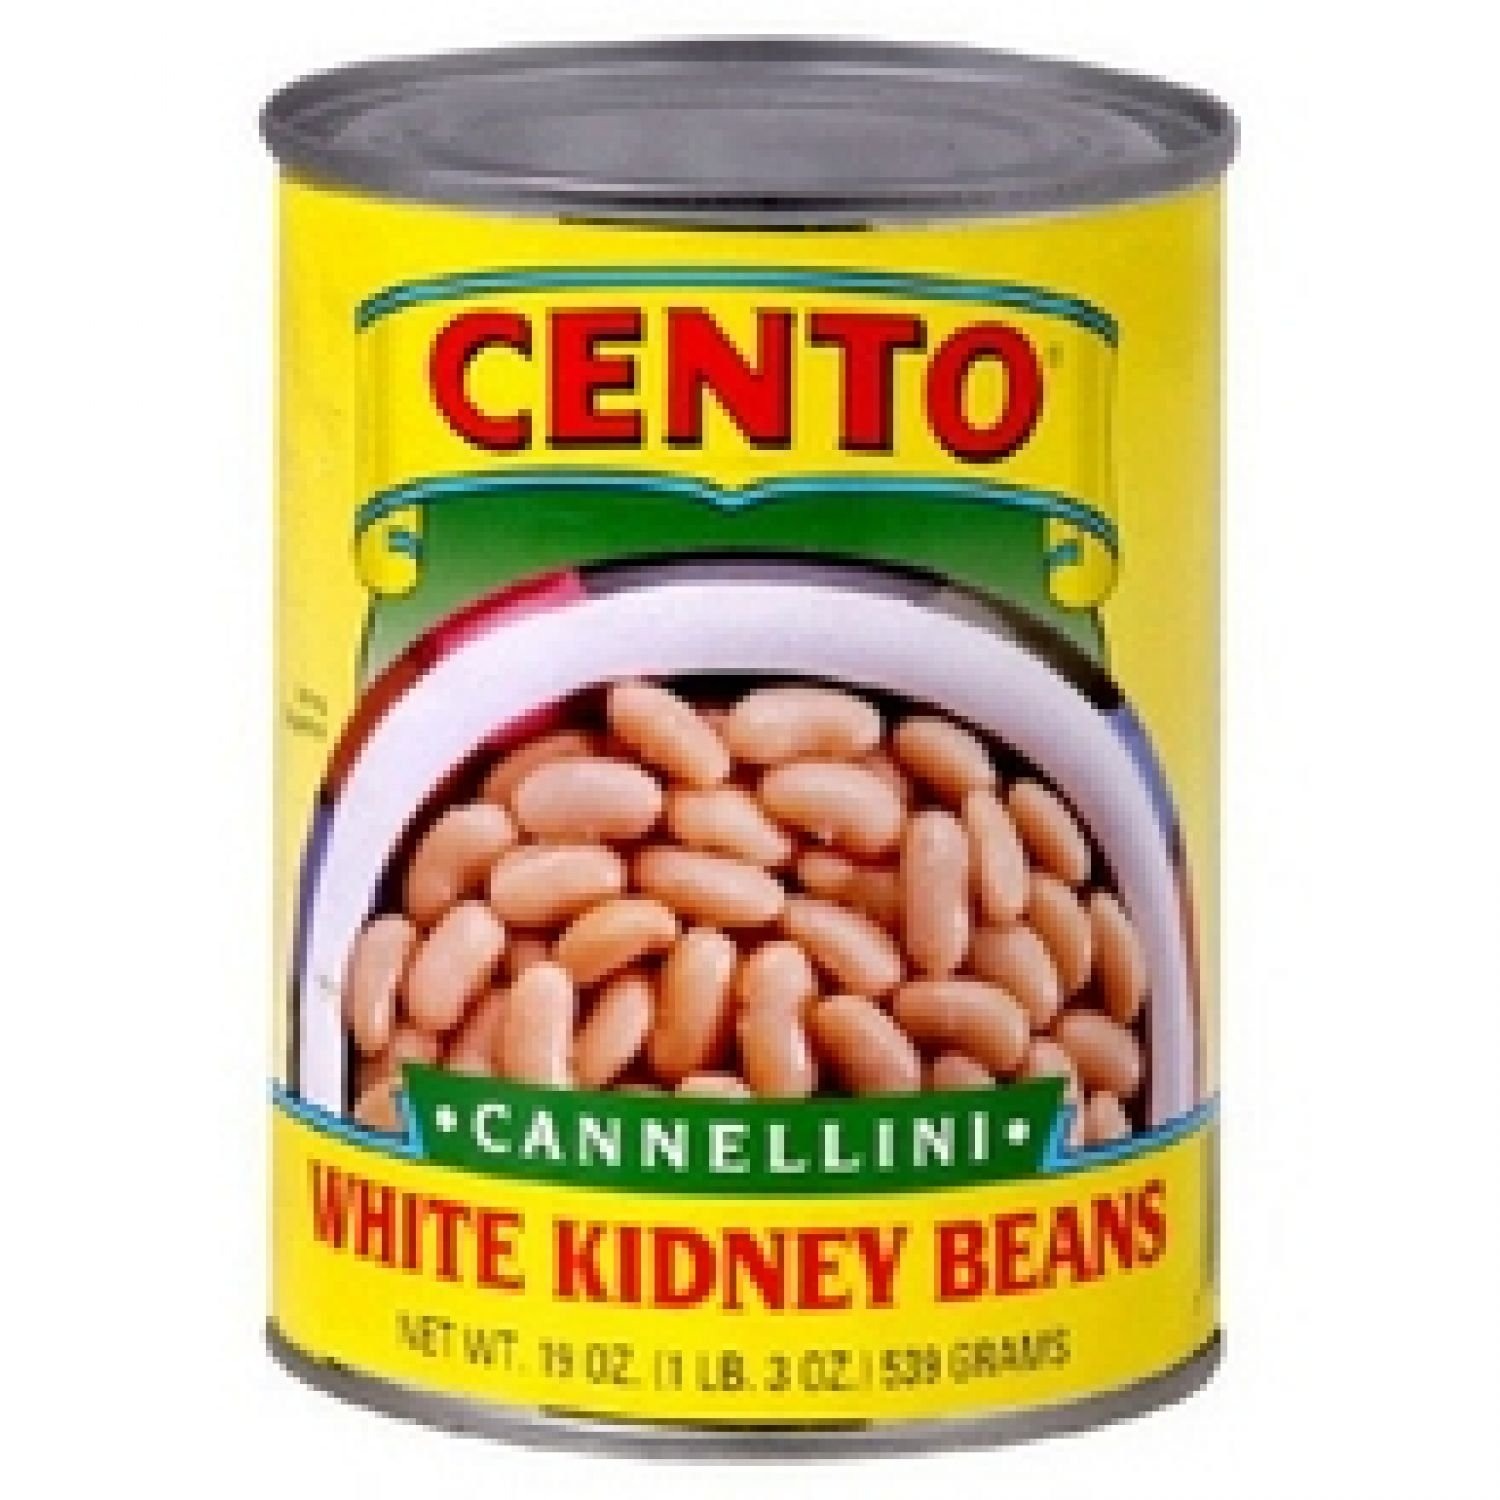
Item Name: Cento Canellin 19 Oz (Pack of 12)
Bullet Point: Save on Cento Canellin (12x19 OZ). Cannellini beans are large white beans, about 1/2&#34; long, with a firm texture and skin and a nut-like flavor. Very popular in Italy, and especially Tuscany. æCannellini beans are mild in flavor and hold their shape well. {Information is descriptional only. Please read the ingredient list on the product prior to any use. Please refer any dietary or health questions to your healthcare provider.}
Value: 228.0
Unit: Ounce

Price: 45.72